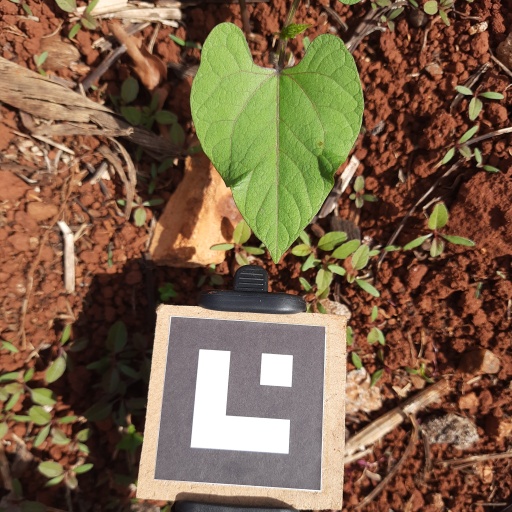
Observations: wavy surface, no eating holes, under sunlight